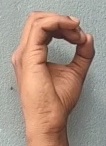
ASL sign: O